Madonna of the Magnificat

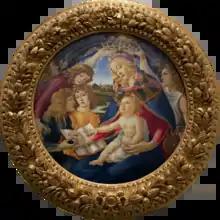
The tondo in its frame

The work portrays the Virgin Mary crowned by two of five angels, a sheer veil covering her flowing blonde hair and a Byzantine style scarf around her shoulders. She is writing the opening of the "Magnificat" on the right-hand page of a book; on the left page is part of the "Benedictus". As Mary writes in the "Magnificat," the infant Jesus guides her hand, looking up to the clear blue sky, or perhaps to his mother, softly returning his gaze. In her left hand she holds a pomegranate. The figures are placed in front of a bright and serene landscape, and the framing creates a division between Heaven and earth. To the left, three angels crowd around the "Magnificat," seemingly in deep conversation amongst one another.